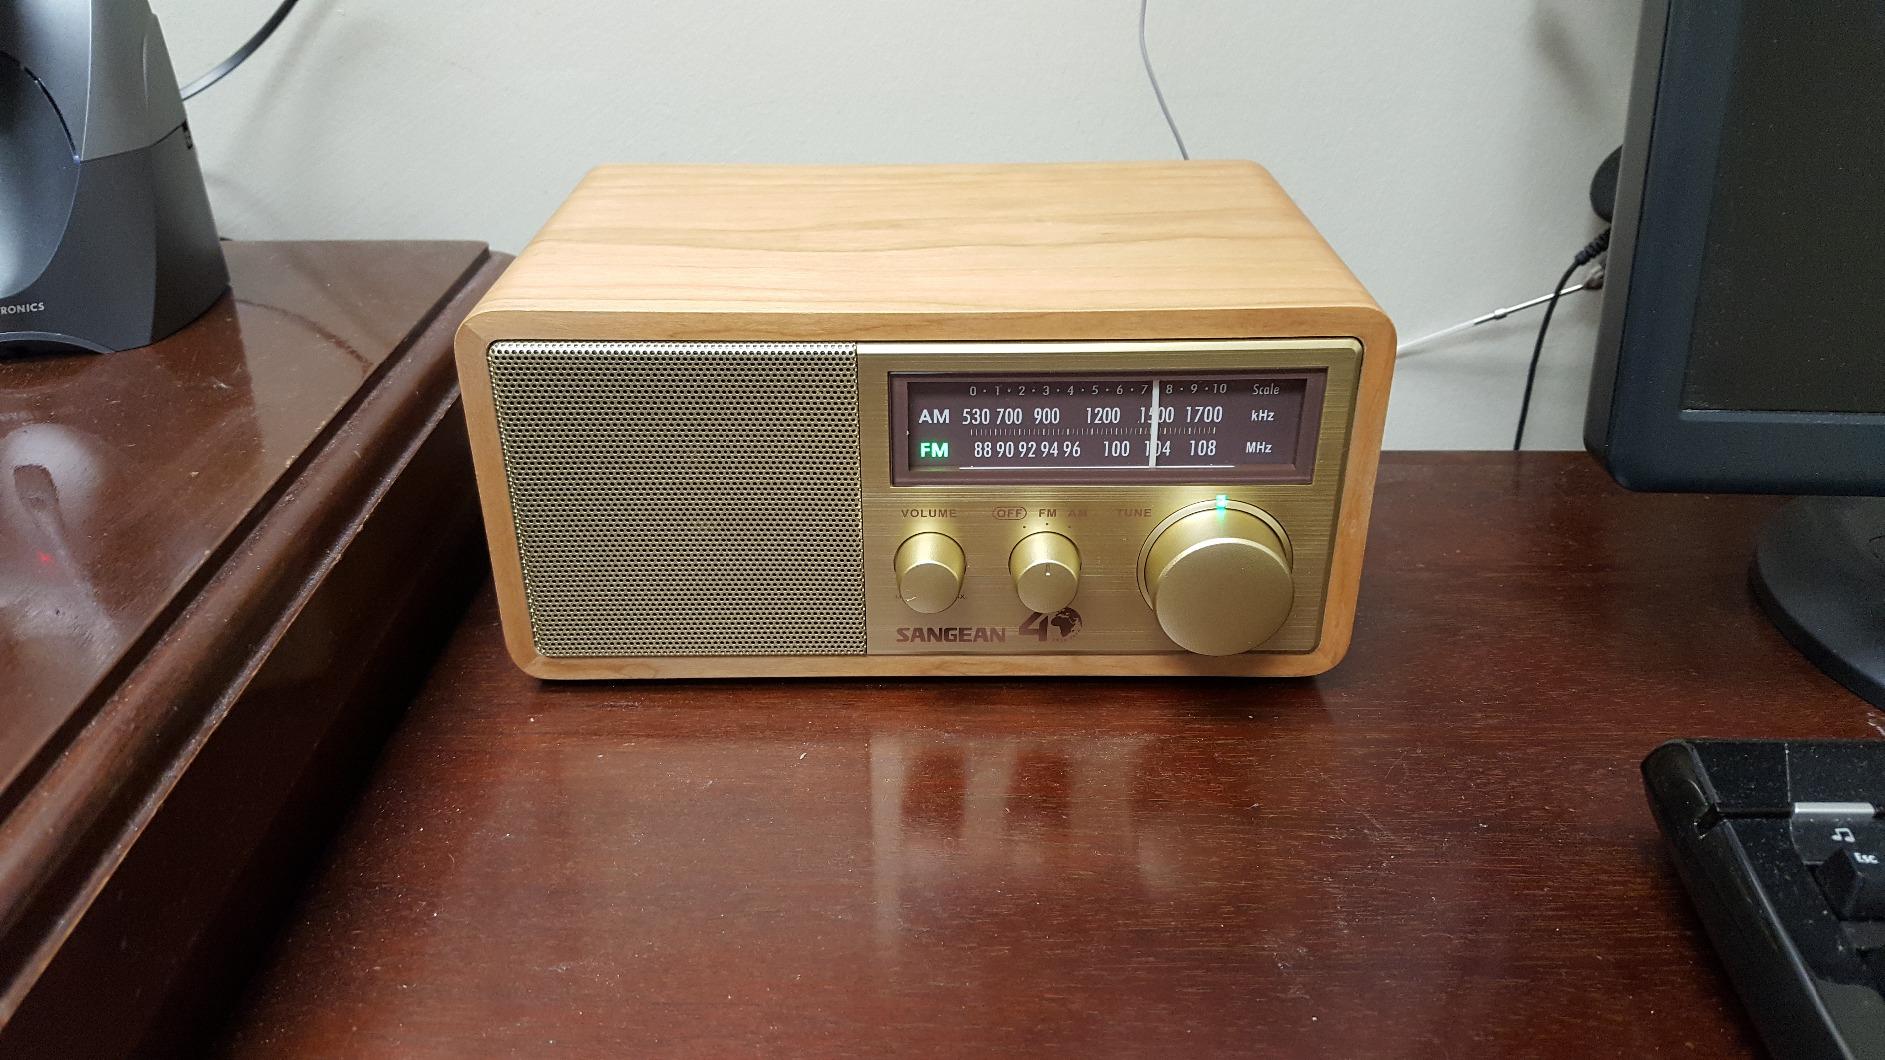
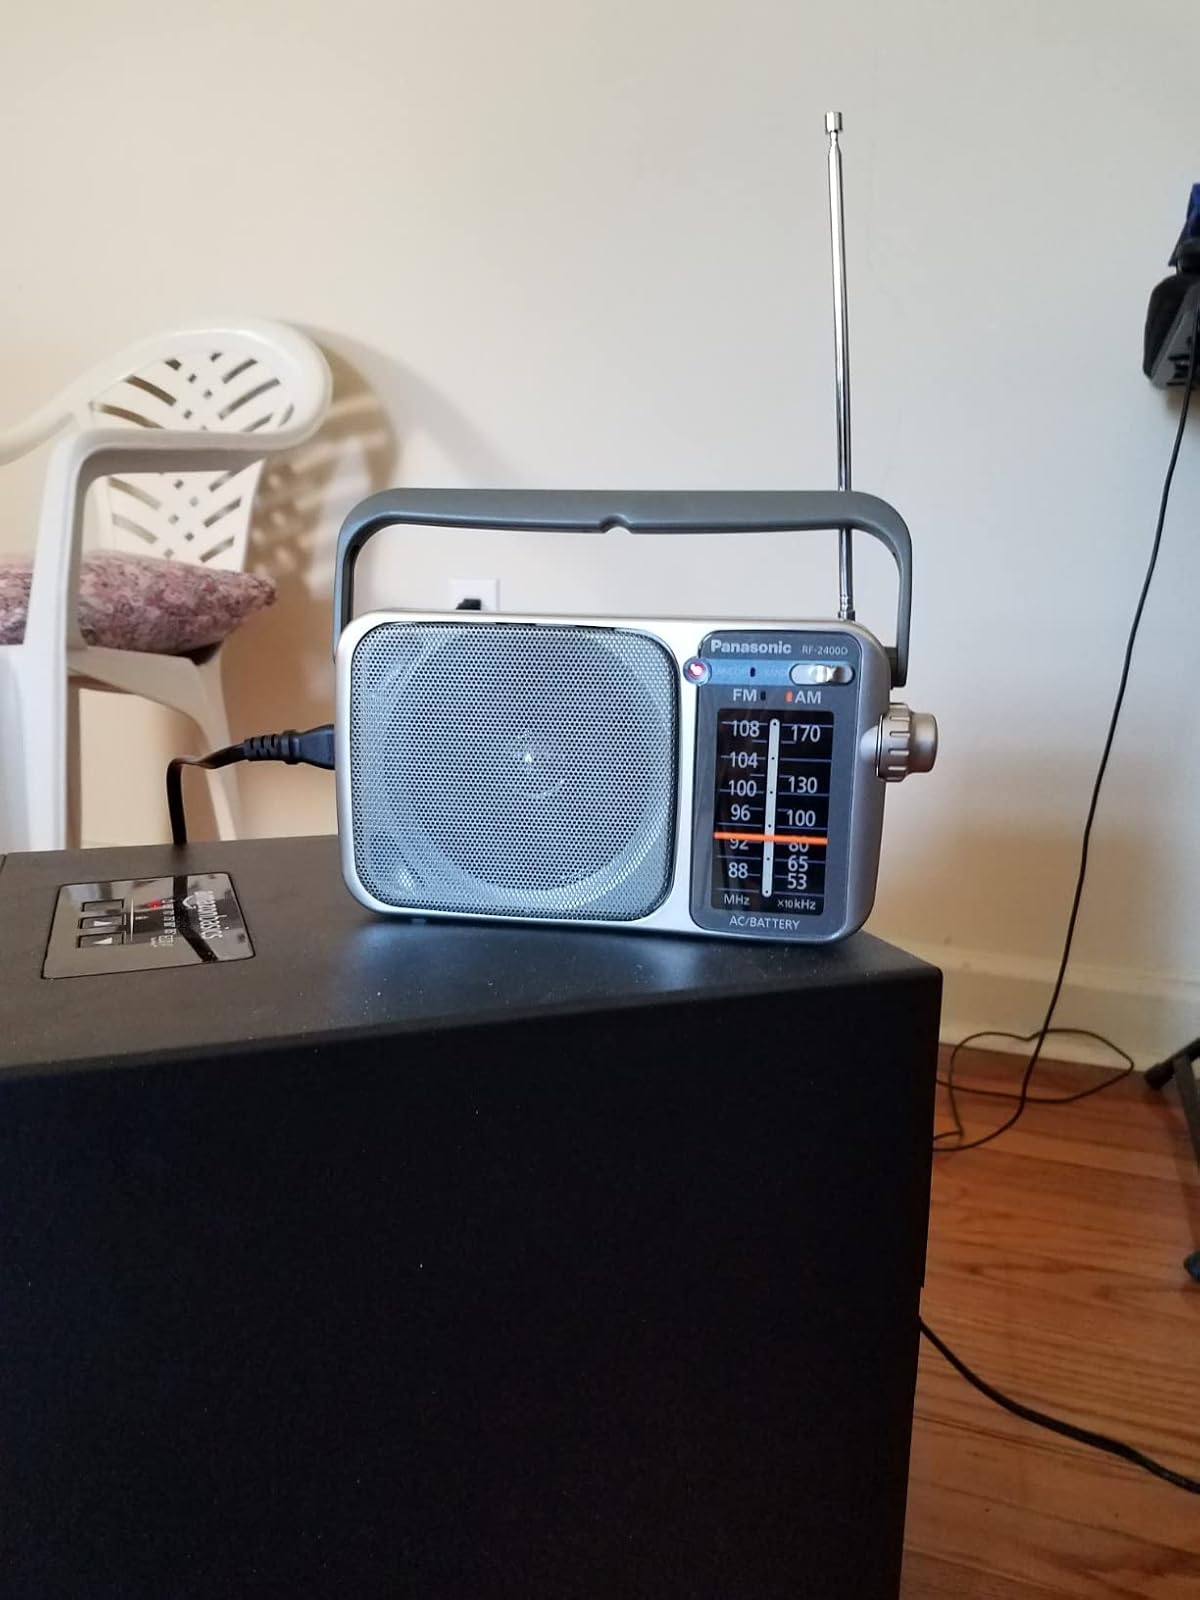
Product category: radio
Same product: no